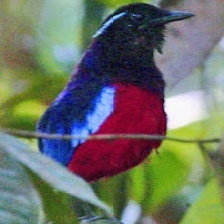
Species: RED BELLIED PITTA
Scientific name: PITTA ERYTHROGASTER